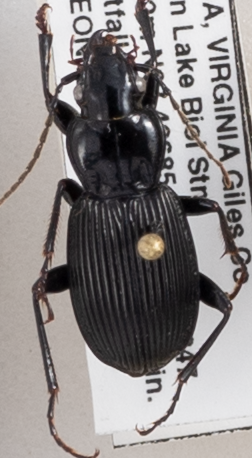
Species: Pterostichus lachrymosus
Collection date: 2018-06-05
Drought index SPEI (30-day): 0.552
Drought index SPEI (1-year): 0.47
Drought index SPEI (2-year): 0.63